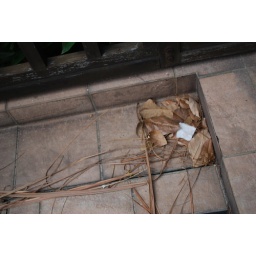
The brown leaves had dominated the paper thingy. May it rest in peace.